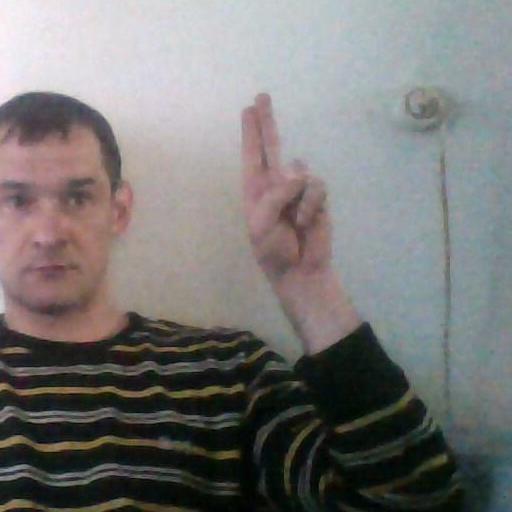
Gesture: two_up